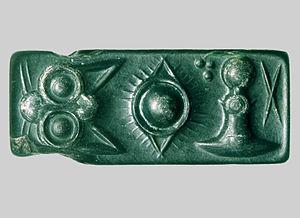
Les hiéroglyphes crétois sont une forme encore non déchiffrée d'écriture hiéroglyphique trouvée en Crète sur des artéfacts de l'âge du bronze récent, datant de la civilisation minoenne.